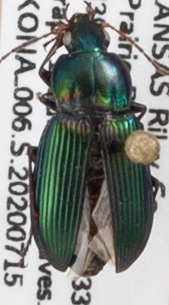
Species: Poecilus chalcites
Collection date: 2020-07-15
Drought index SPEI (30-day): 0.444
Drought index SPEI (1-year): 0.8
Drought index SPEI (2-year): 2.09